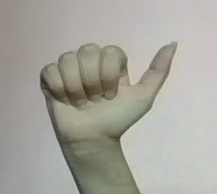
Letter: dhad